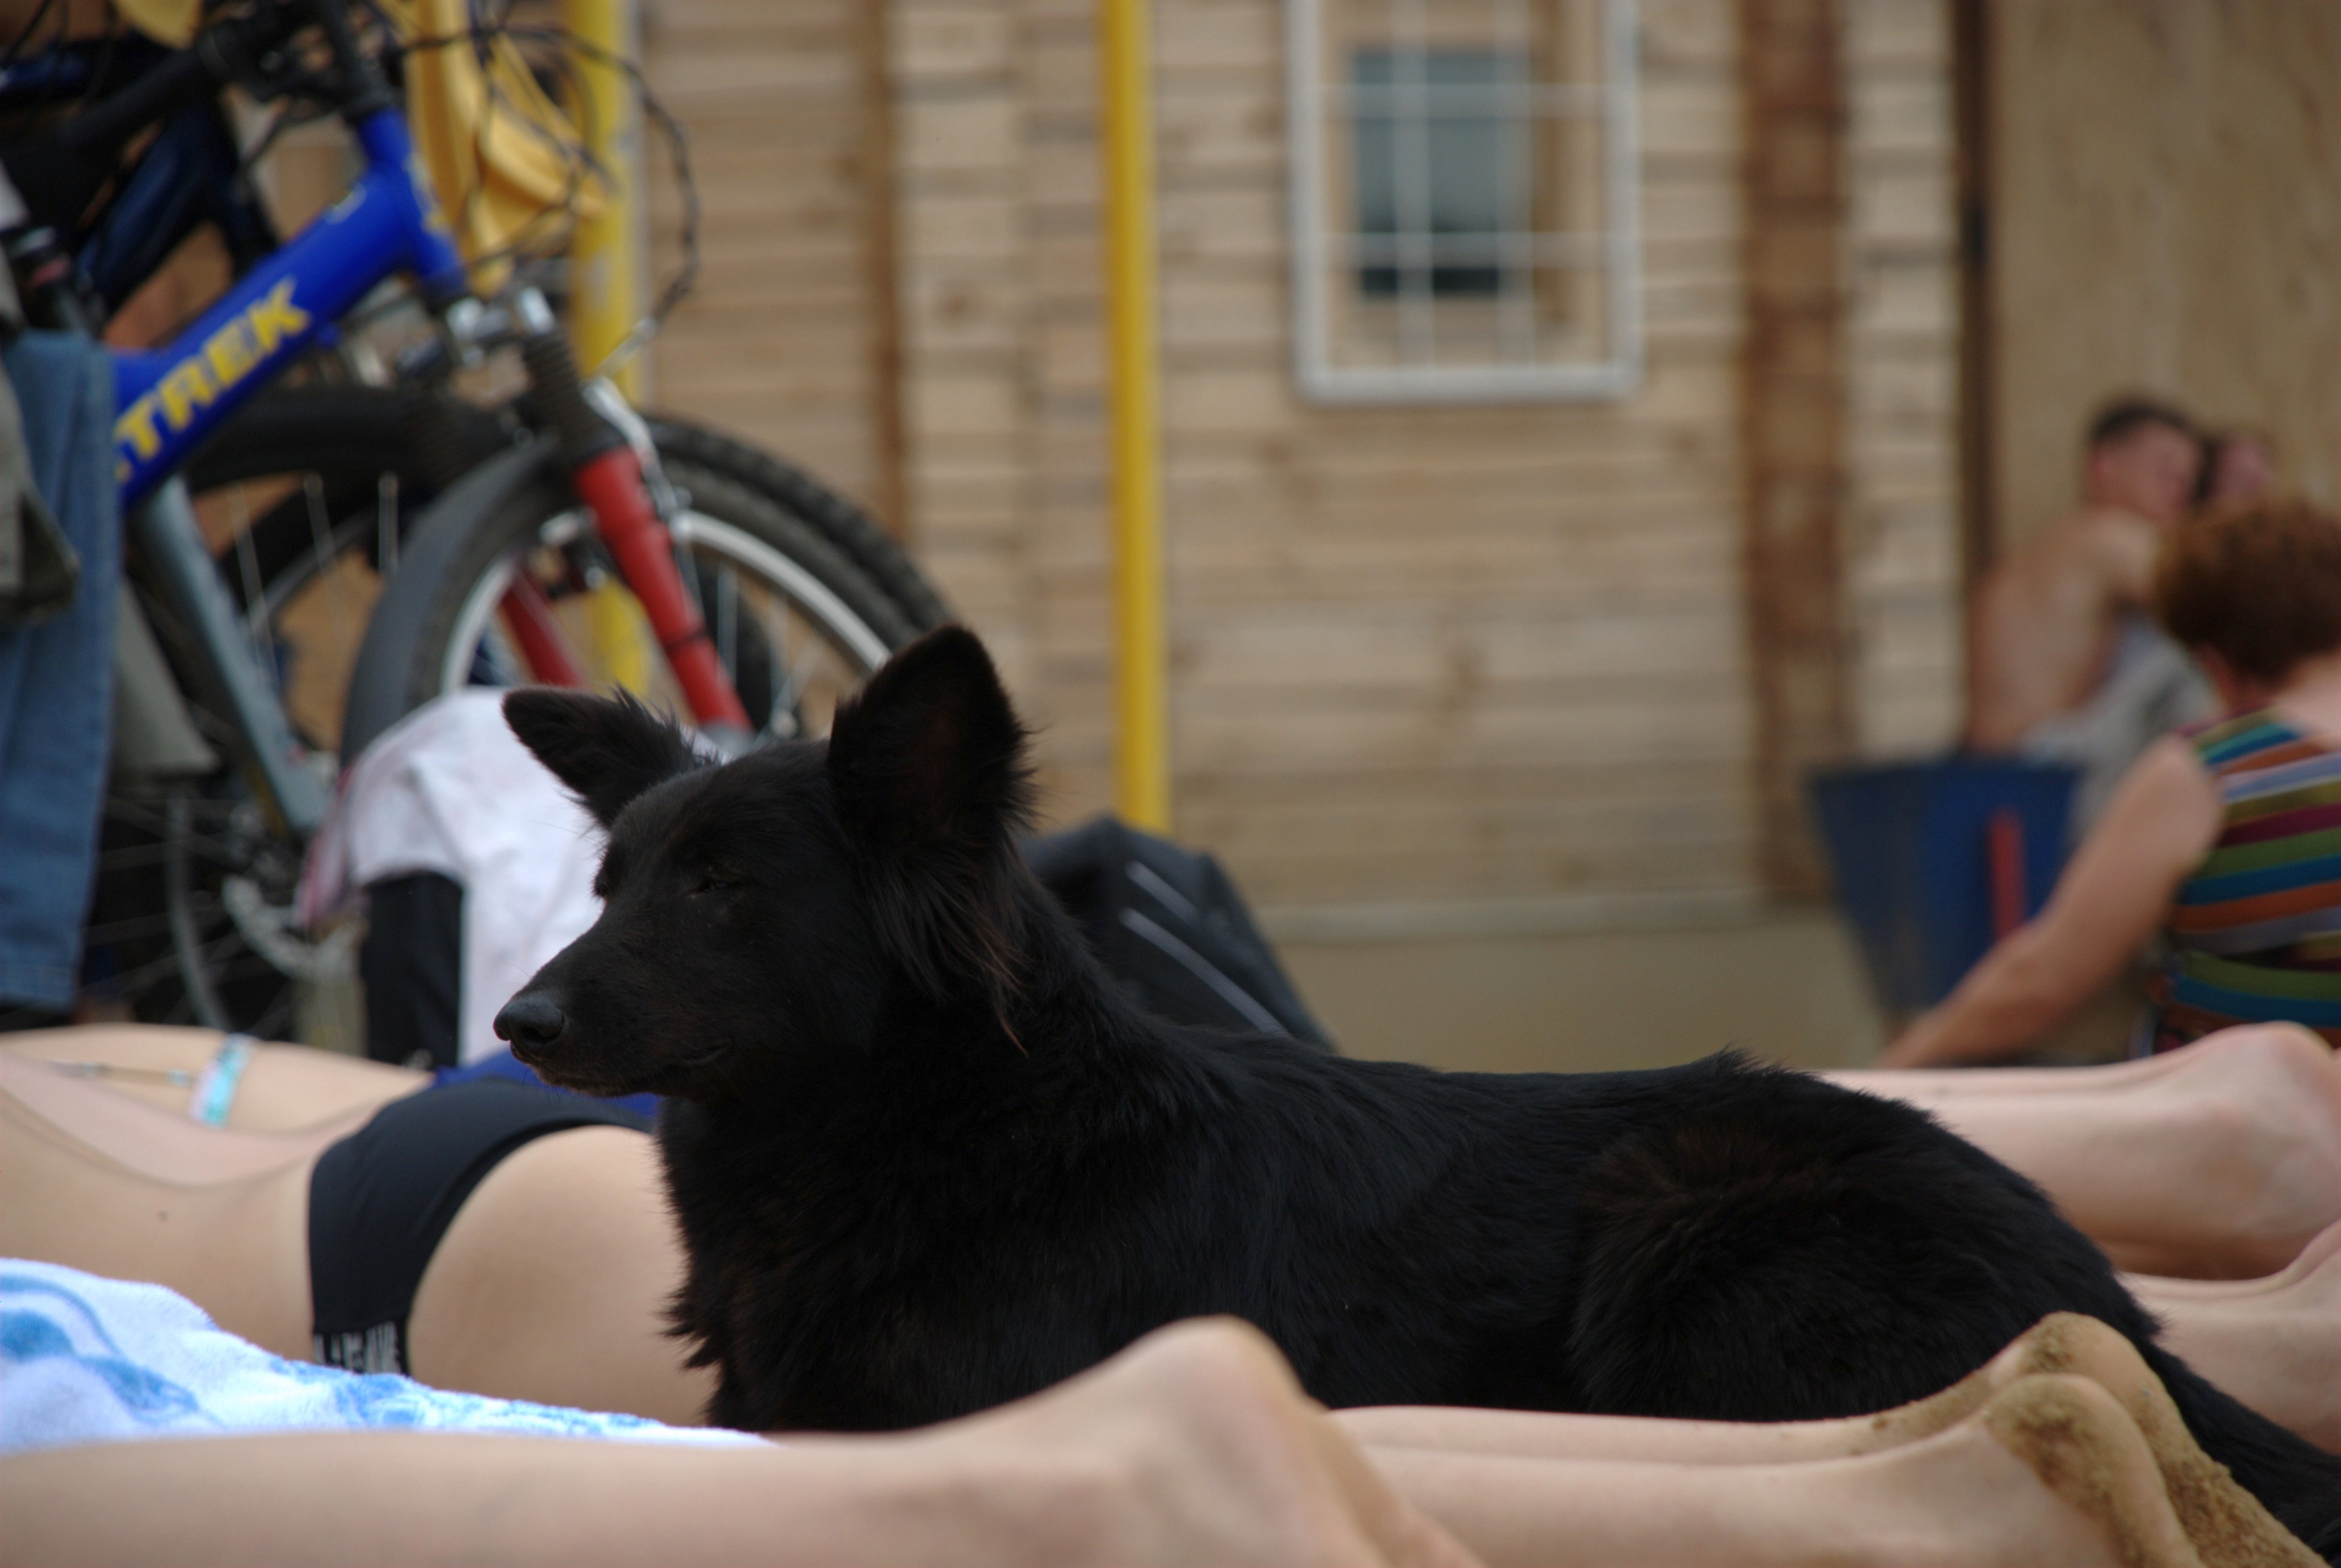
nature, dog, pet, nikon, pets, dogs, animals, d80, nikond80, straydogs, streetdogs, dog like mammal